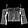
Label: T - shirt / top